Basilio Cascella

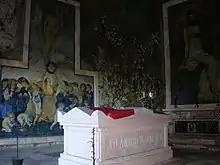
The shrine of Andrea Bafile in Guardiagrele (1924)

This typographical interest was revived in Basilio in 1914 when in Pescara he was able to print a new magazine, "La grande illustrazione" ["The great illustration"], which he directed for a year. The magazine took advantage of the collaboration of Italian and foreign artists, in the first year it was anti-D'Annunzio and anti-Futurist, as far as literature was concerned, and it was also anti-impressionist for the artistic field. The entry of Italy into war overturned the magazine's thematic approach: interventionist, he included among his collaborators Sivilla Aleramo, his sons Michele and Tommaso, then the writings of Luigi Pirandello, Guido Gozzano, Filippo Tommaso Marinetti, the Negri, Baldini, the Sartorio, the Previati, the Irolli, the Spadini, and Umberto Boccioni. From the factory in Pescara, a series of illustrated postcards also came out with special colors and techniques, with which Cascella engraved lithographic stones, preserved in the museum of Pescara (20 in all), large sepia and Siena prints, illustrated tables of the "Divine Comedy", and for lithic works such as the "Vespri siciliani" ["Sicilian Vespers"] and "Othello", illustrations of novels, labels for Abruzzo desserts and liqueurs. Much of the production was exhibited together with the collection of "L'illustrazione abruzzese" ["The Abruzzese Illustration"] in the Chieti Art Exhibition in 1905, for which Basilio also produced posters.